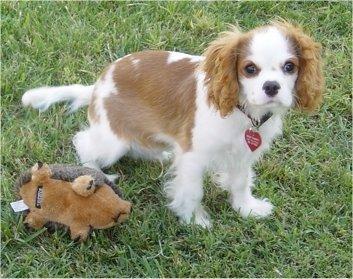
Blenheim_spaniel